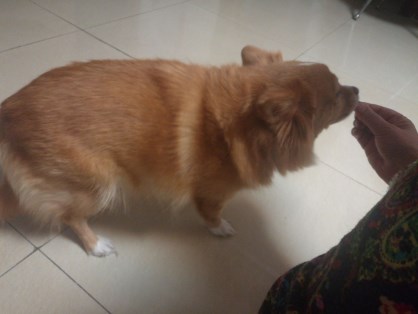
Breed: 1936-n000005-Pomeranian